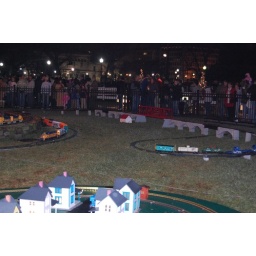
trains around the base of the tree